Oliver Petszokat

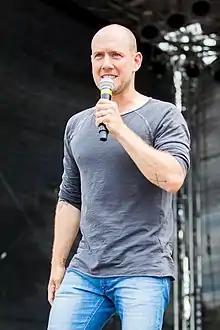
Oli.P in 2016

Oliver Alexander Reinhard Petszokat (born 10 August 1978), better known by his stage name Oli.P, is a German singer, actor and television presenter.